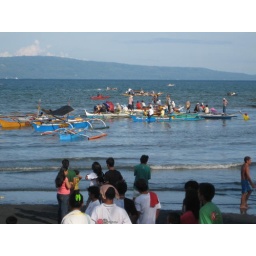
The end of the boat races in Maysaysay Park. Fishing boats that had competed in the races.